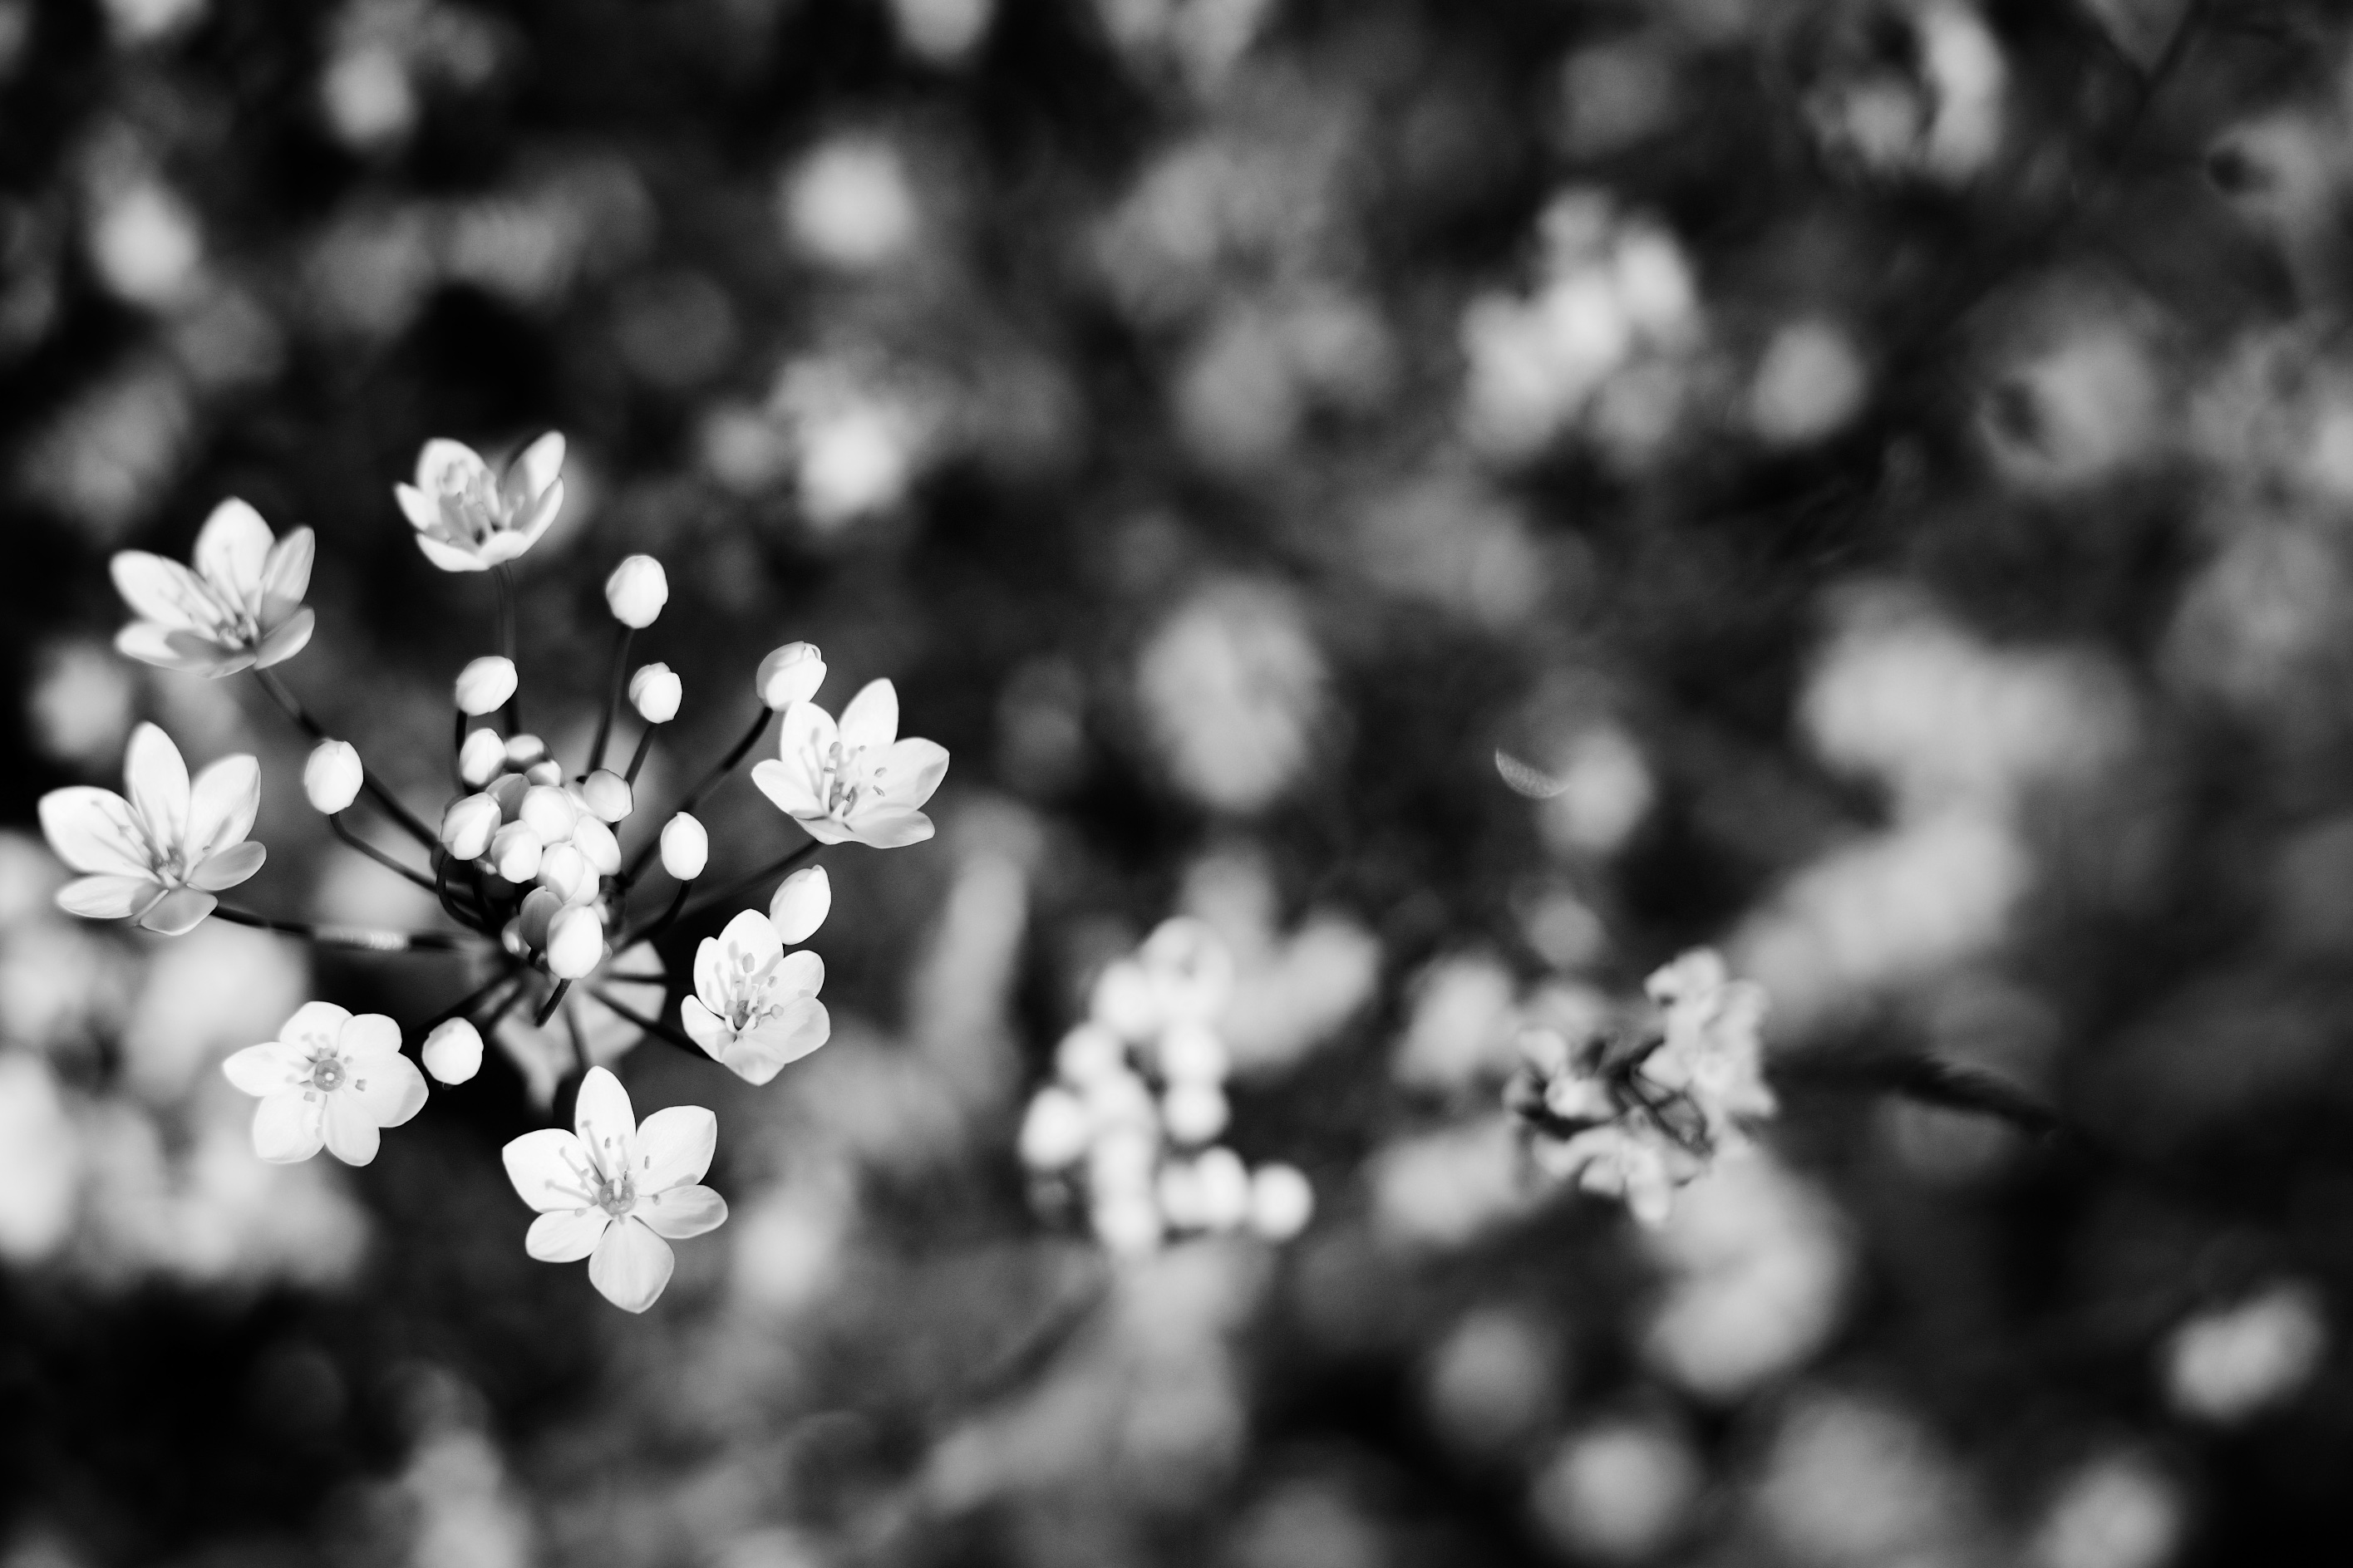
tree, nature, branch, blossom, bokeh, black and white, plant, white, photography, sunlight, leaf, flower, petal, bloom, line, spring, black, monochrome, flora, flowers, close up, bw, blackwhite, sony, dof, a7, flowery, spring2015, macro photography, monochrome photography